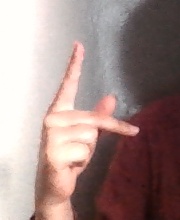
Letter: dha